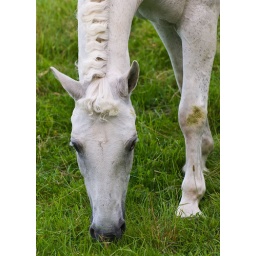
Scouting for &amp;quot;animals - domestic&amp;quot; for this week's 52 themes. A white horse in a paddock on Truleigh Hill.